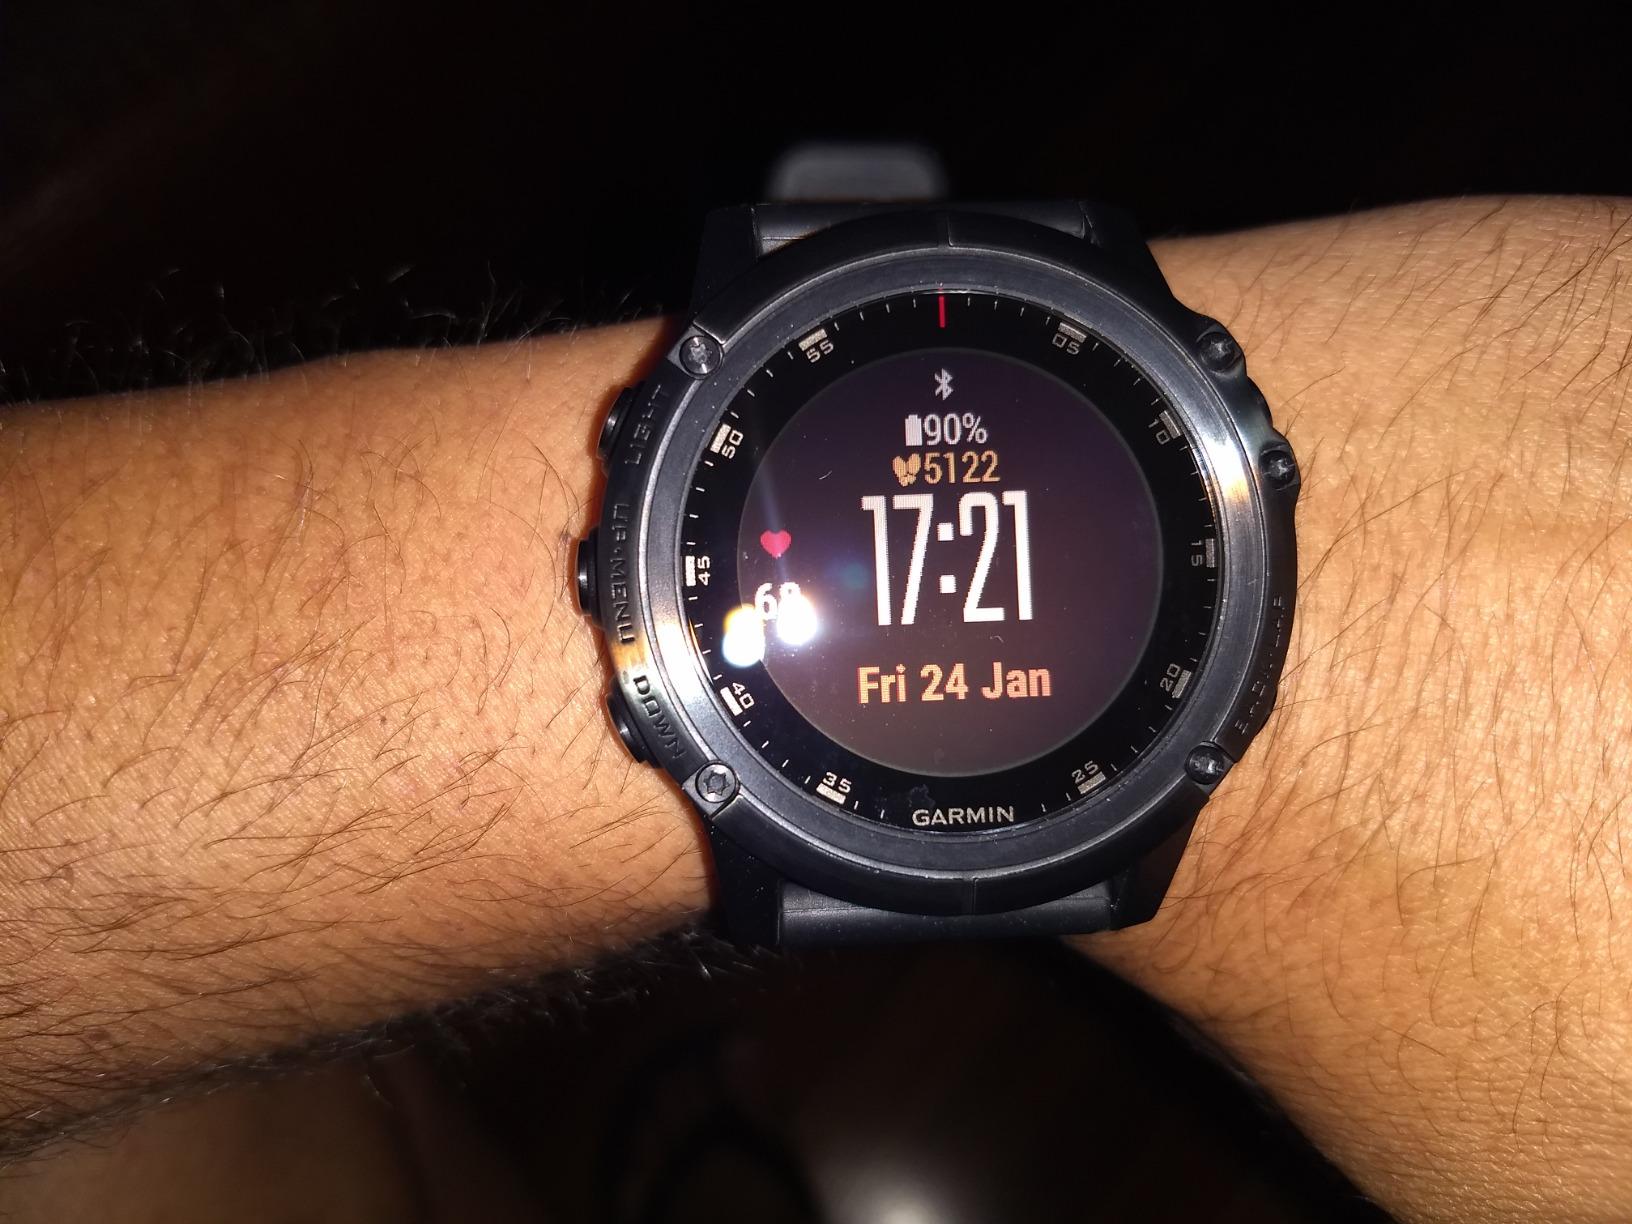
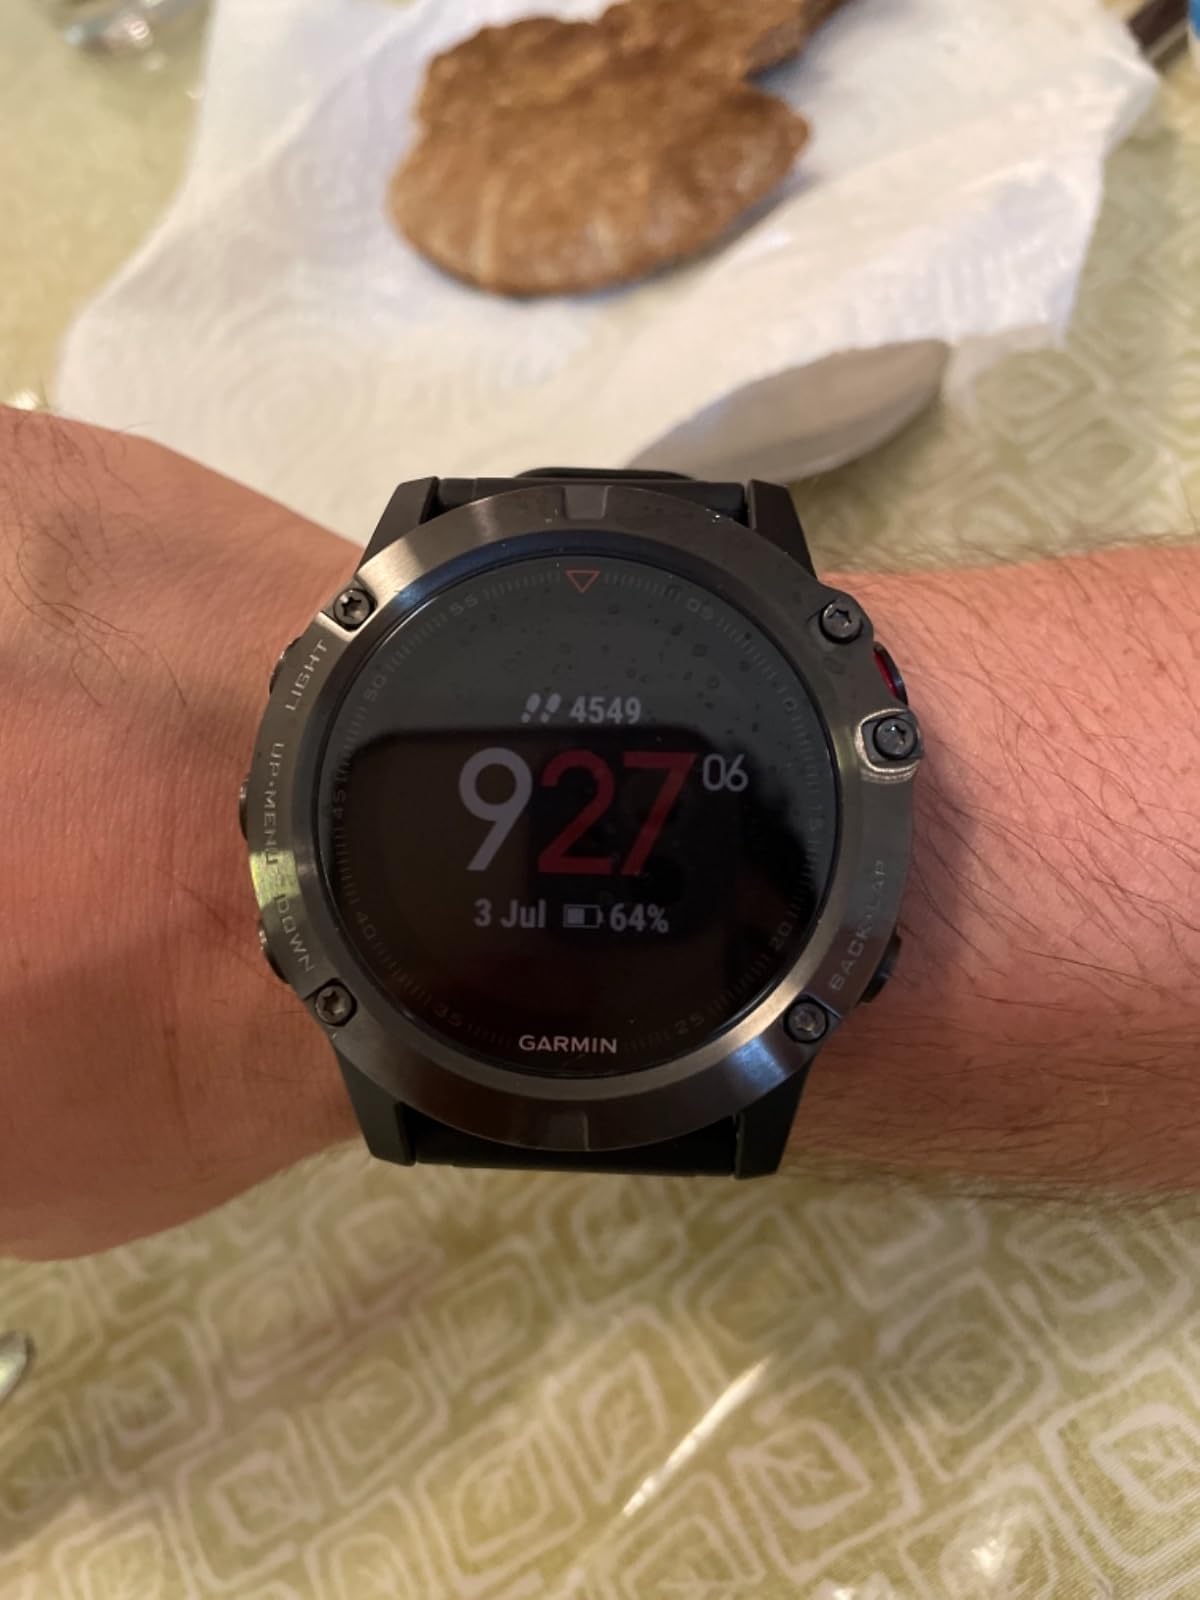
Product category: smartwatch
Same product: yes